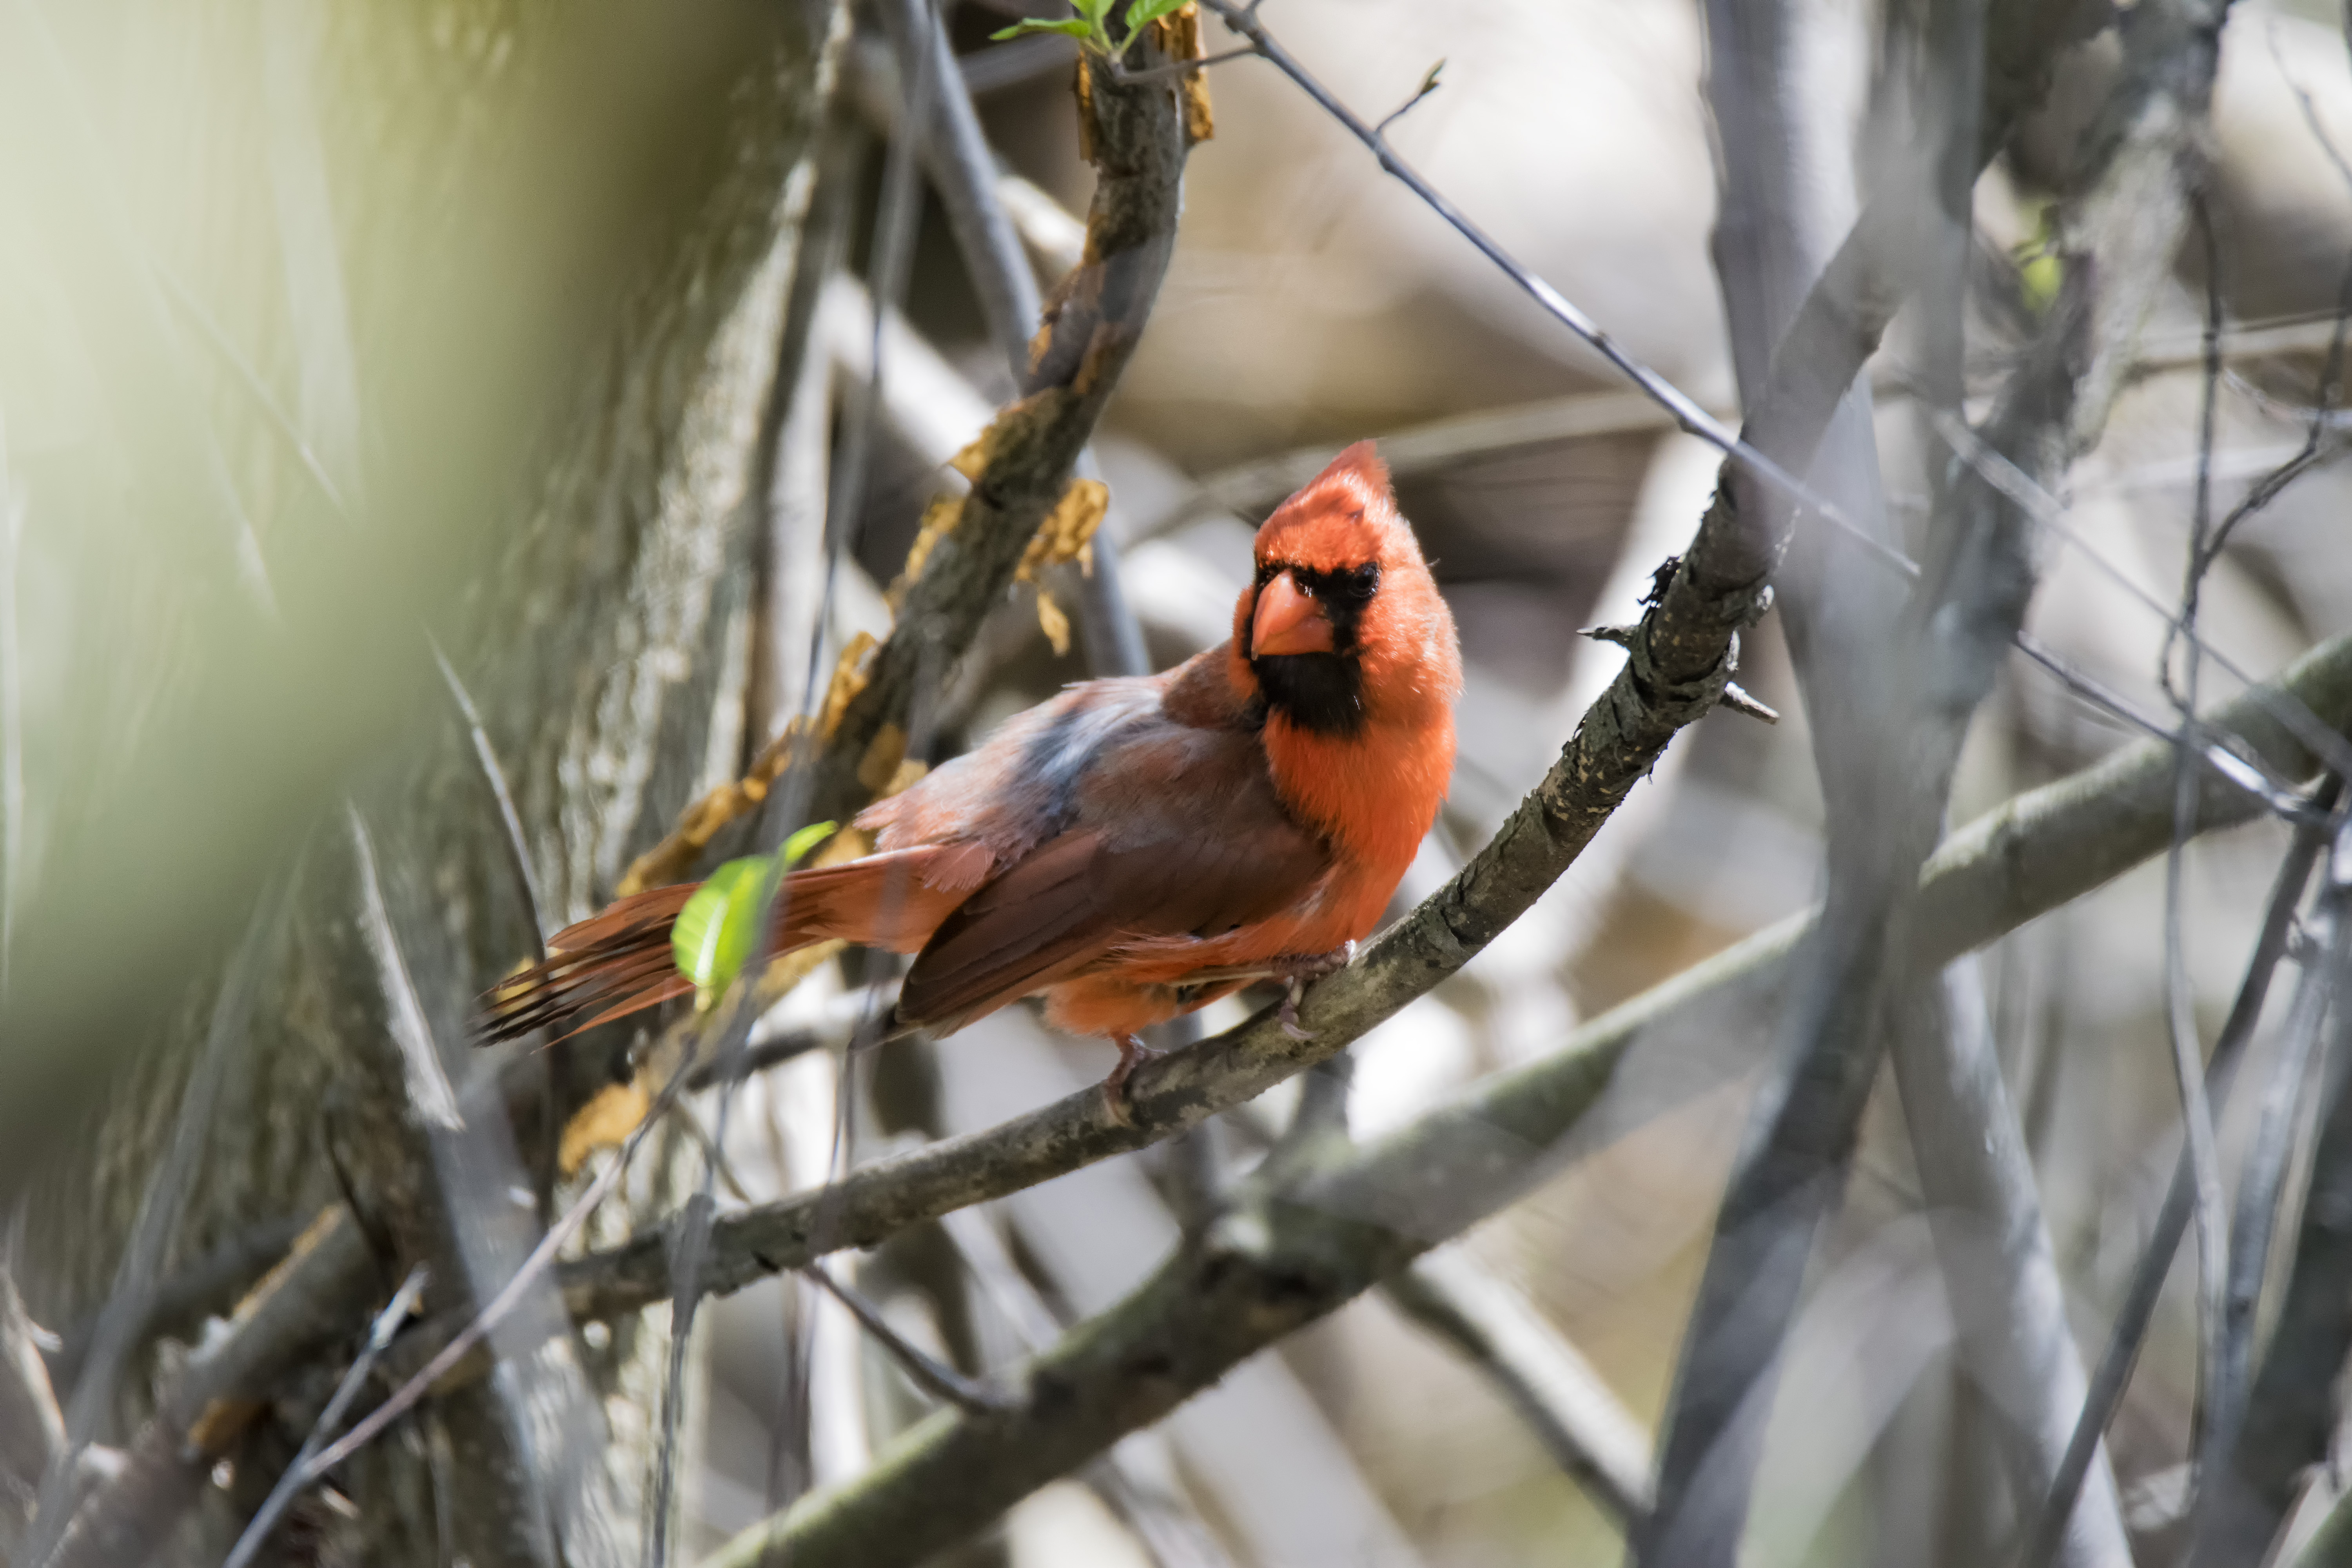
nature, branch, bird, wildlife, beak, fauna, canada, vertebrate, rouge, northern, quebec, finch, cardinal, sherbrooke, oiseau, old world flycatcher, perching bird